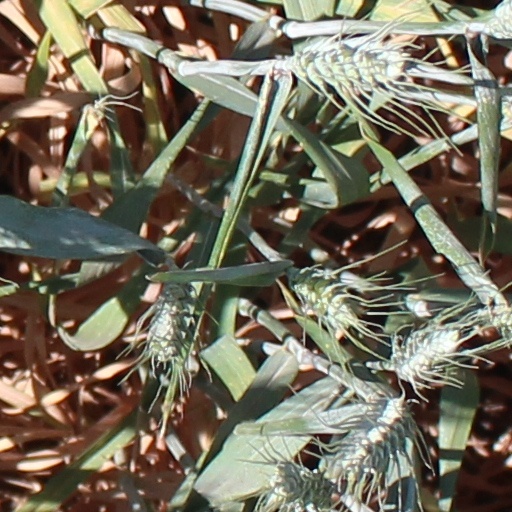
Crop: wheat